James Pierce

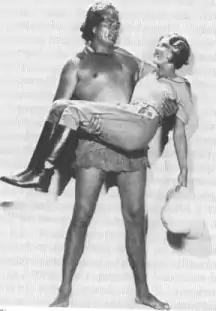
James H. Pierce and Joan Burroughs Pierce starred in the 1932–34 "Tarzan" radio series

Pierce wed Joan Burroughs on August 8, 1928, his 28th birthday. From 1932 to 1936, James and Joan Pierce were the voices of Tarzan and Jane on national radio in "Tarzan". They had a daughter Joanne II Anselmo, née Pierce), and a son James Michael Pierce. They remained married until Joan's death in 1972. Both are buried in Forest Hill Cemetery Shelbyville, Shelbyville, Indiana, and their tombstones bear the inscriptions Tarzan and Jane.